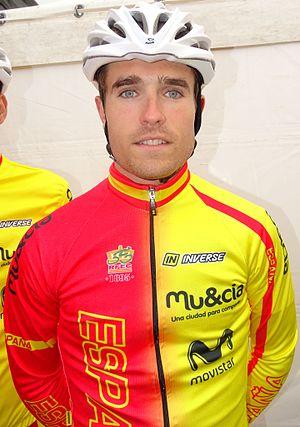
Reportage réalisé le samedi 11 avril à l'occasion du départ et de l'arrivée du Tour des Flandres espoirs 2015 à Audenarde, Belgique.
Mikel Aristi Gardoki est un coureur cycliste espagnol, membre de l'équipe Euskaltel-Euskadi.